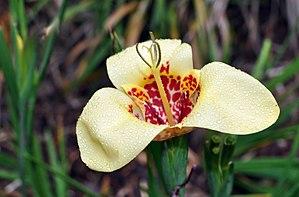
Le genre Tigridia est constitué de plantes à bulbe de la famille des iridacées, originaires d'Amérique centrale et d'Amérique du sud. Assez répandues en jardinerie pour leur esthétique, elles sont désignées dans le langage vernaculaire sous le nom d’œil de paon.